The Latimers

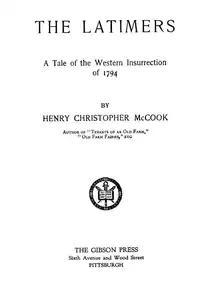
Title page of the undated Pittsburgh reprint for "The Latimers"

The Latimers : A Tale of the Western Insurrection of 1794 is an historical novel by the American writer and Presbyterian clergyman Henry Christopher McCook (1837–1911) set in 1790s Pittsburgh, Pennsylvania.